Khaled Ali

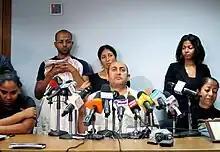
Ali with some of the families of the victims of the Maspero massacre in October 2011

Ali was active in the 2011 revolution, supporting worker's strikes and representing protesters and the families of martyrs against the government, while condemning the violence of the Supreme Council of the Armed Forces (SCAF) and Egypt's police forces.